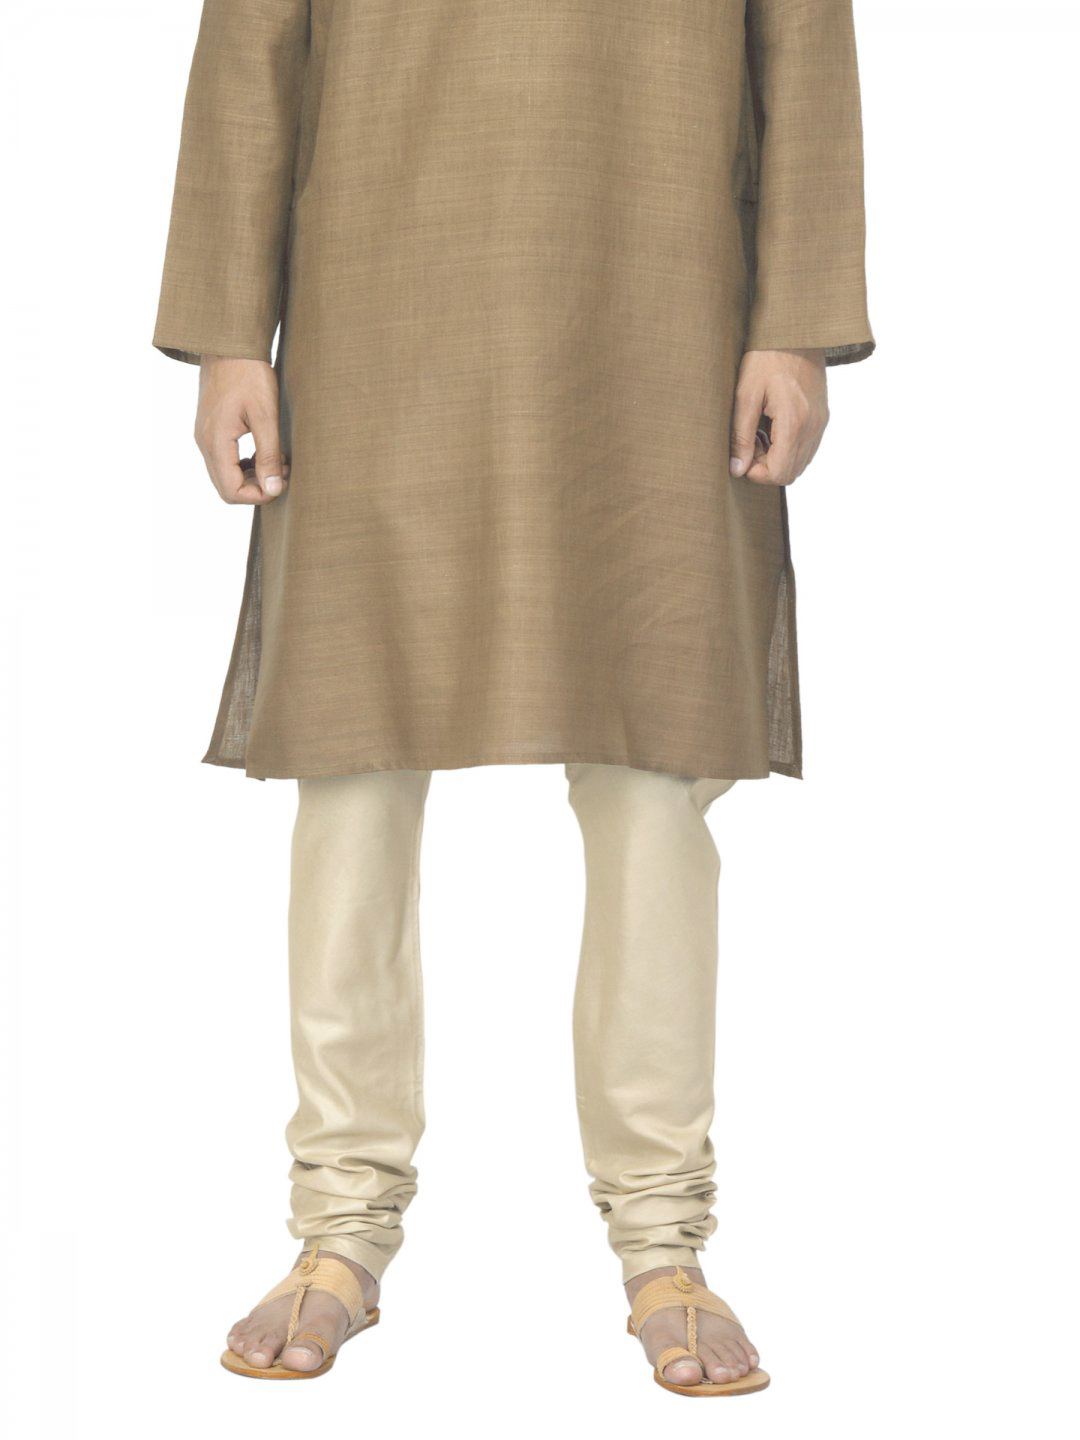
Fabindia Men Beige Churidar
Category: Apparel / Bottomwear / Churidar
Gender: Men
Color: Beige
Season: Summer 2012
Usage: Ethnic